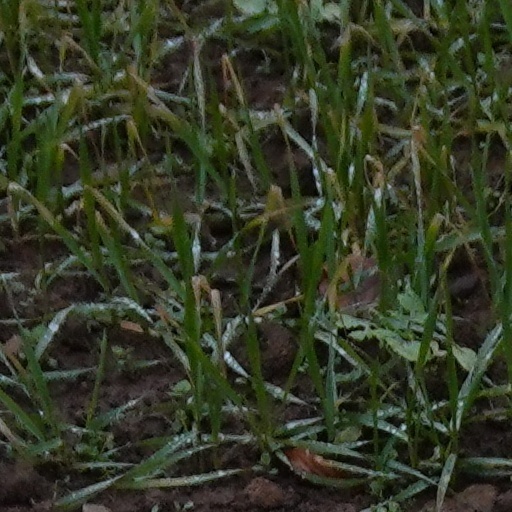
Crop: wheat